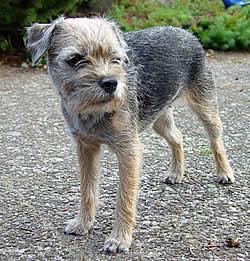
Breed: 206-n000007-Border_terrier